Phillip Adams (American football)

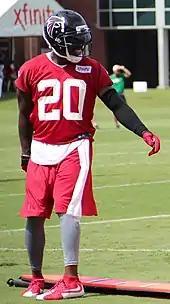
Adams at training camp with the Atlanta Falcons in 2015

Adams was selected in the seventh round (224th overall) of the 2010 NFL draft by the San Francisco 49ers. In week 16 against the St. Louis Rams on December 26, 2010, he broke his left ankle while blocking on the opening kickoff of the second half. The injury required Adams to have surgery, which included several screws being inserted into his leg. He was released by the 49ers on September 3, 2011.